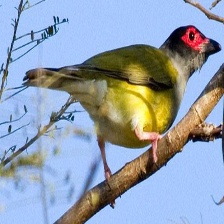
Species: AUSTRALASIAN FIGBIRD
Scientific name: SPHECOTHERES VIEILLOTI